Maximum Conviction

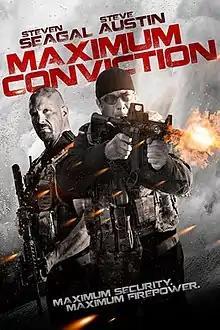
"Official movie poster"

Maximum Conviction is a 2012 action thriller starring Steven Seagal and Steve Austin and directed by Keoni Waxman. The film follows a former black ops operative and his partner decommissioning an old prison, but are soon dealing with mercenaries going after two female prisoners.